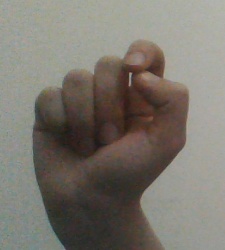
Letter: fa